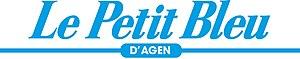
Identité visuelle du Petit Bleu d'Agen en 2014
Le Petit Bleu d'Agen est un quotidien local français diffusé dans le département de Lot-et-Garonne et principalement Agen, en Nouvelle-Aquitaine. Il est diffusé à 6 286 exemplaires en 2019. Il est détenu par le Groupe La Dépêche. Le quotidien lancé en 1914 a fêté son centenaire en 2014 à travers l'Agenais avec des nombreuses animations et activités. Le Petit Bleu est édité dans l'Agence Lot-et-Garonnaise du Groupe La Dépêche à Agen.